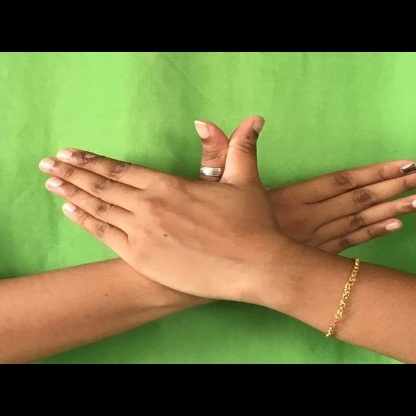
Mudra: Garuda